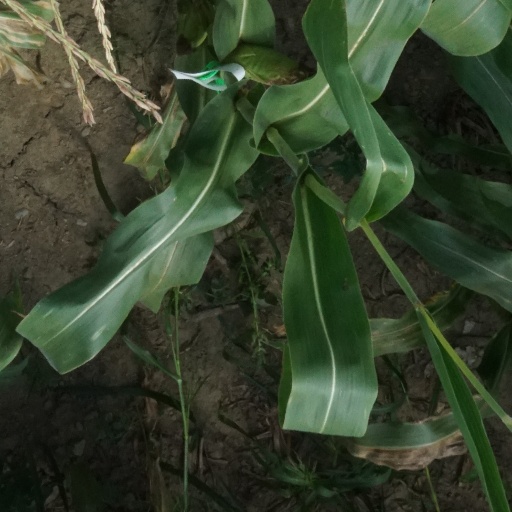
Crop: maize; corn